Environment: real
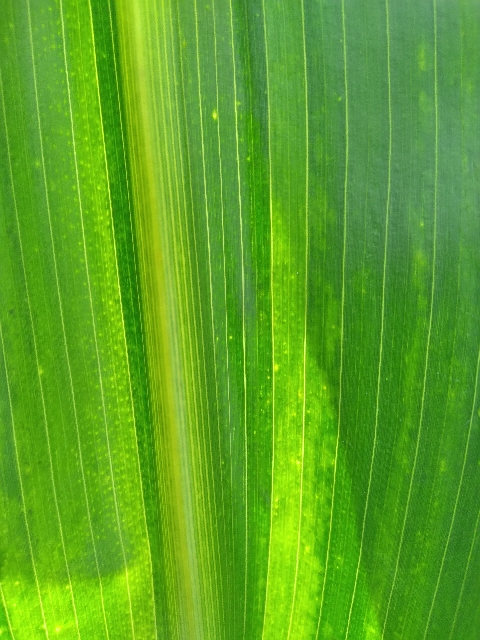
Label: lethal_necrosis